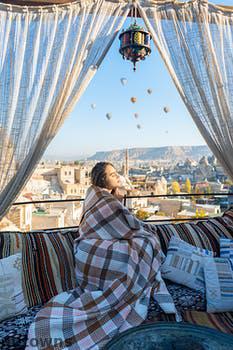
Label: Watermark